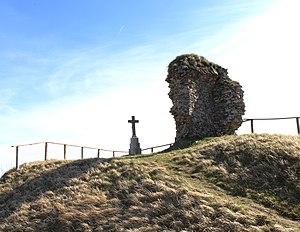
Château de Labassère (Hautes-Pyrénées)
Cet article présente les châteaux, maisons fortes, mottes castrales, situés dans le département français des Hautes-Pyrénées..
Labassère est une commune française située dans le département des Hautes-Pyrénées, en région Occitanie.